List of New England hurricanes

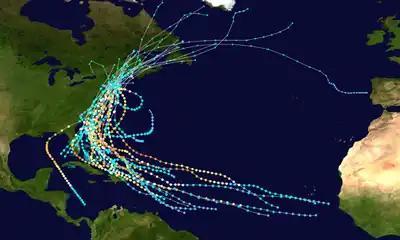
Tracks of all tropical cyclones to strike New England from 1851 - 2024.

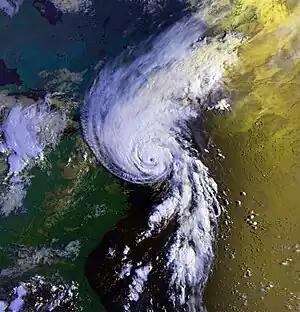
Hurricane Bob, the most recent tropical cyclone to make landfall in New England at hurricane strength on August 19, 1991

A New England hurricane is a tropical cyclone originating in the Atlantic Ocean that affects the U.S. states of Connecticut, Rhode Island, Massachusetts, Vermont, New Hampshire and/or Maine. Geography and climatology mean that the vast majority of tropical cyclone strikes to the New England region occur in Connecticut, Rhode Island and eastern Massachusetts.